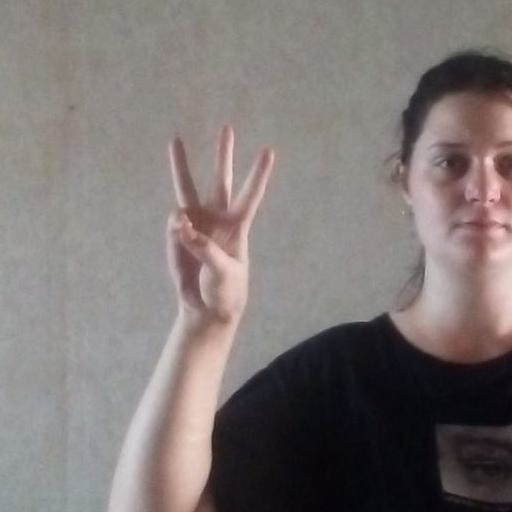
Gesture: three